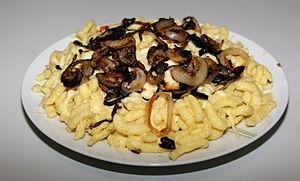
Les spätzle sont une préparation culinaire de pâtes de la région rassemblant l'Allemagne du Sud, la Suisse, l'Italie alpine, l'Autriche de l'ouest et l'Alsace-Moselle. Spätzle est un mot souabe, diminutif de Spatzen. On doit ce nom au fait que, lorsque les spätzle sont cuits et mis dans une assiette, cela ressemble à un nid de moineau. En région Franche-Comté on les connaît aussi sous le nom familier de « guilles d'âne ».